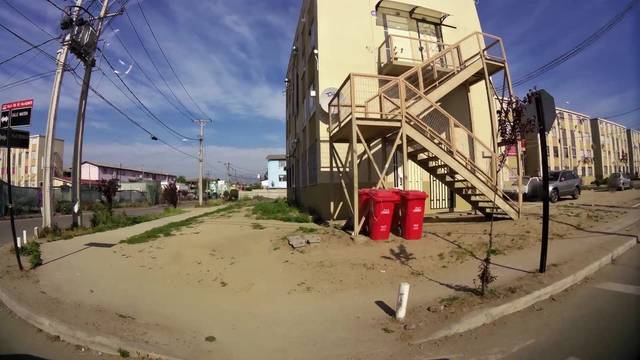
Region: Chile
Coordinates: -33.678, -70.944